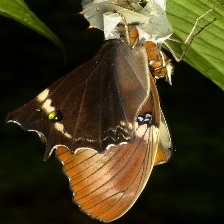
Species: BROWN SIPROETA